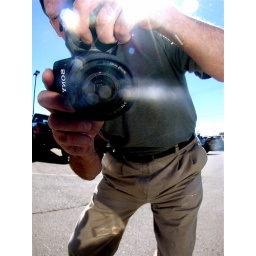
reflected in the shiny front of a Toyota truck when i took my car in for servicing